Anilius

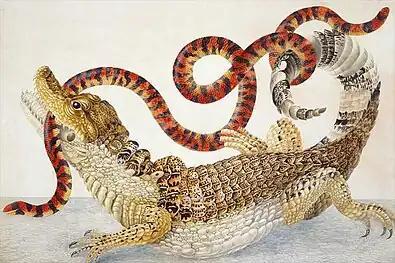
Spectacled caiman and false coral snake by Maria Sibylla Merian

This species is found in the Amazon rainforest of South America, the Guianas, and Trinidad and Tobago. It is a moderate-sized snake attaining a size of about in length. It is fossorial and is rarely seen. It is reported to be ovoviviparous and feeds on beetles, caecilians (burrowing legless amphibians), amphisbaenids or worm lizards (legless lizards), small fossorial snakes, fish (particularly swamp eels), and frogs. It forages for food on the ground, and sometimes in the water, at night. It has a cylindrical body of uniform diameter and a very short tail; it is brightly banded in red and black and its reduced eyes lie beneath large head scales. It is considered to be the snake that most resembles the original and ancestral snake condition, such as a lizard-like skull.